Circus

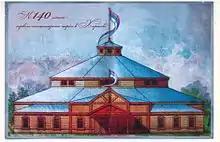
Paper postcard of the Old Kharkiv Wood Circus

There are nationwide bans on using some if not all animals in circuses in Austria, Belgium, Bolivia, Bosnia and Herzegovina, Bulgaria, Colombia, Costa Rica, Croatia, Cyprus, Czech Republic, Denmark, Ecuador, El Salvador, Estonia, Finland, Greece, Hungary, India, Iran, Ireland, Israel, Italy, Malta, Mexico, the Netherlands, Norway, Panama, Paraguay, Peru, Poland, Portugal, Singapore, Slovenia, Sweden, Switzerland, and Turkey. Argentina, Australia, Brazil, Canada, Chile, Germany, Spain, the United Kingdom, and the United States, have locally restricted or banned the use of animals in entertainment. In response to a growing popular concern about the use of animals in entertainment, animal-free circuses are becoming more common around the world. In 2009, Bolivia passed legislation banning the use of any animals, wild or domestic, in circuses. The law states that circuses "constitute an act of cruelty." Circus operators had one year from the bill's passage on 1 July 2009 to comply. In 2018 in Germany, an accident with an elephant during a circus performance prompted calls to ban animal performances in circuses. PETA called the German politicians to outlaw the keeping of animals for circuses.